Baltic Sea Division

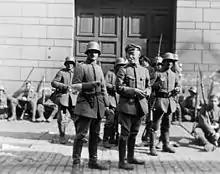
Officers of the Baltic Sea Division in front of Smolna after their troops had taken the Red Guard headquarters in Helsinki after the city battle.

During the Finnish Civil War, on 3 April 1918, it landed at Hanko and moved towards Helsinki and Lahti. The Baltic Sea Division quickly took Helsinki from the Red Guards, who had previously deposed the official government in Helsinki. This enabled the Senate to return to Helsinki.